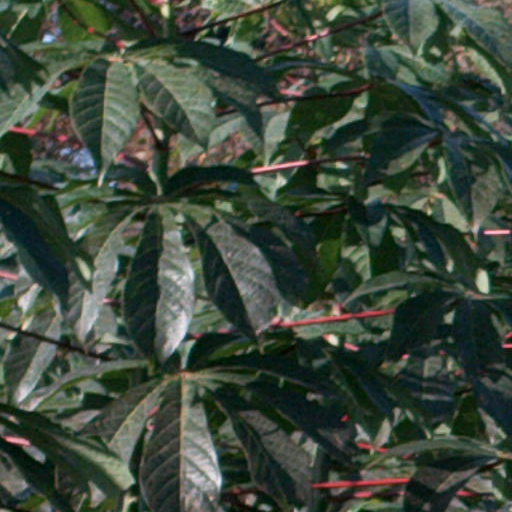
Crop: cassava